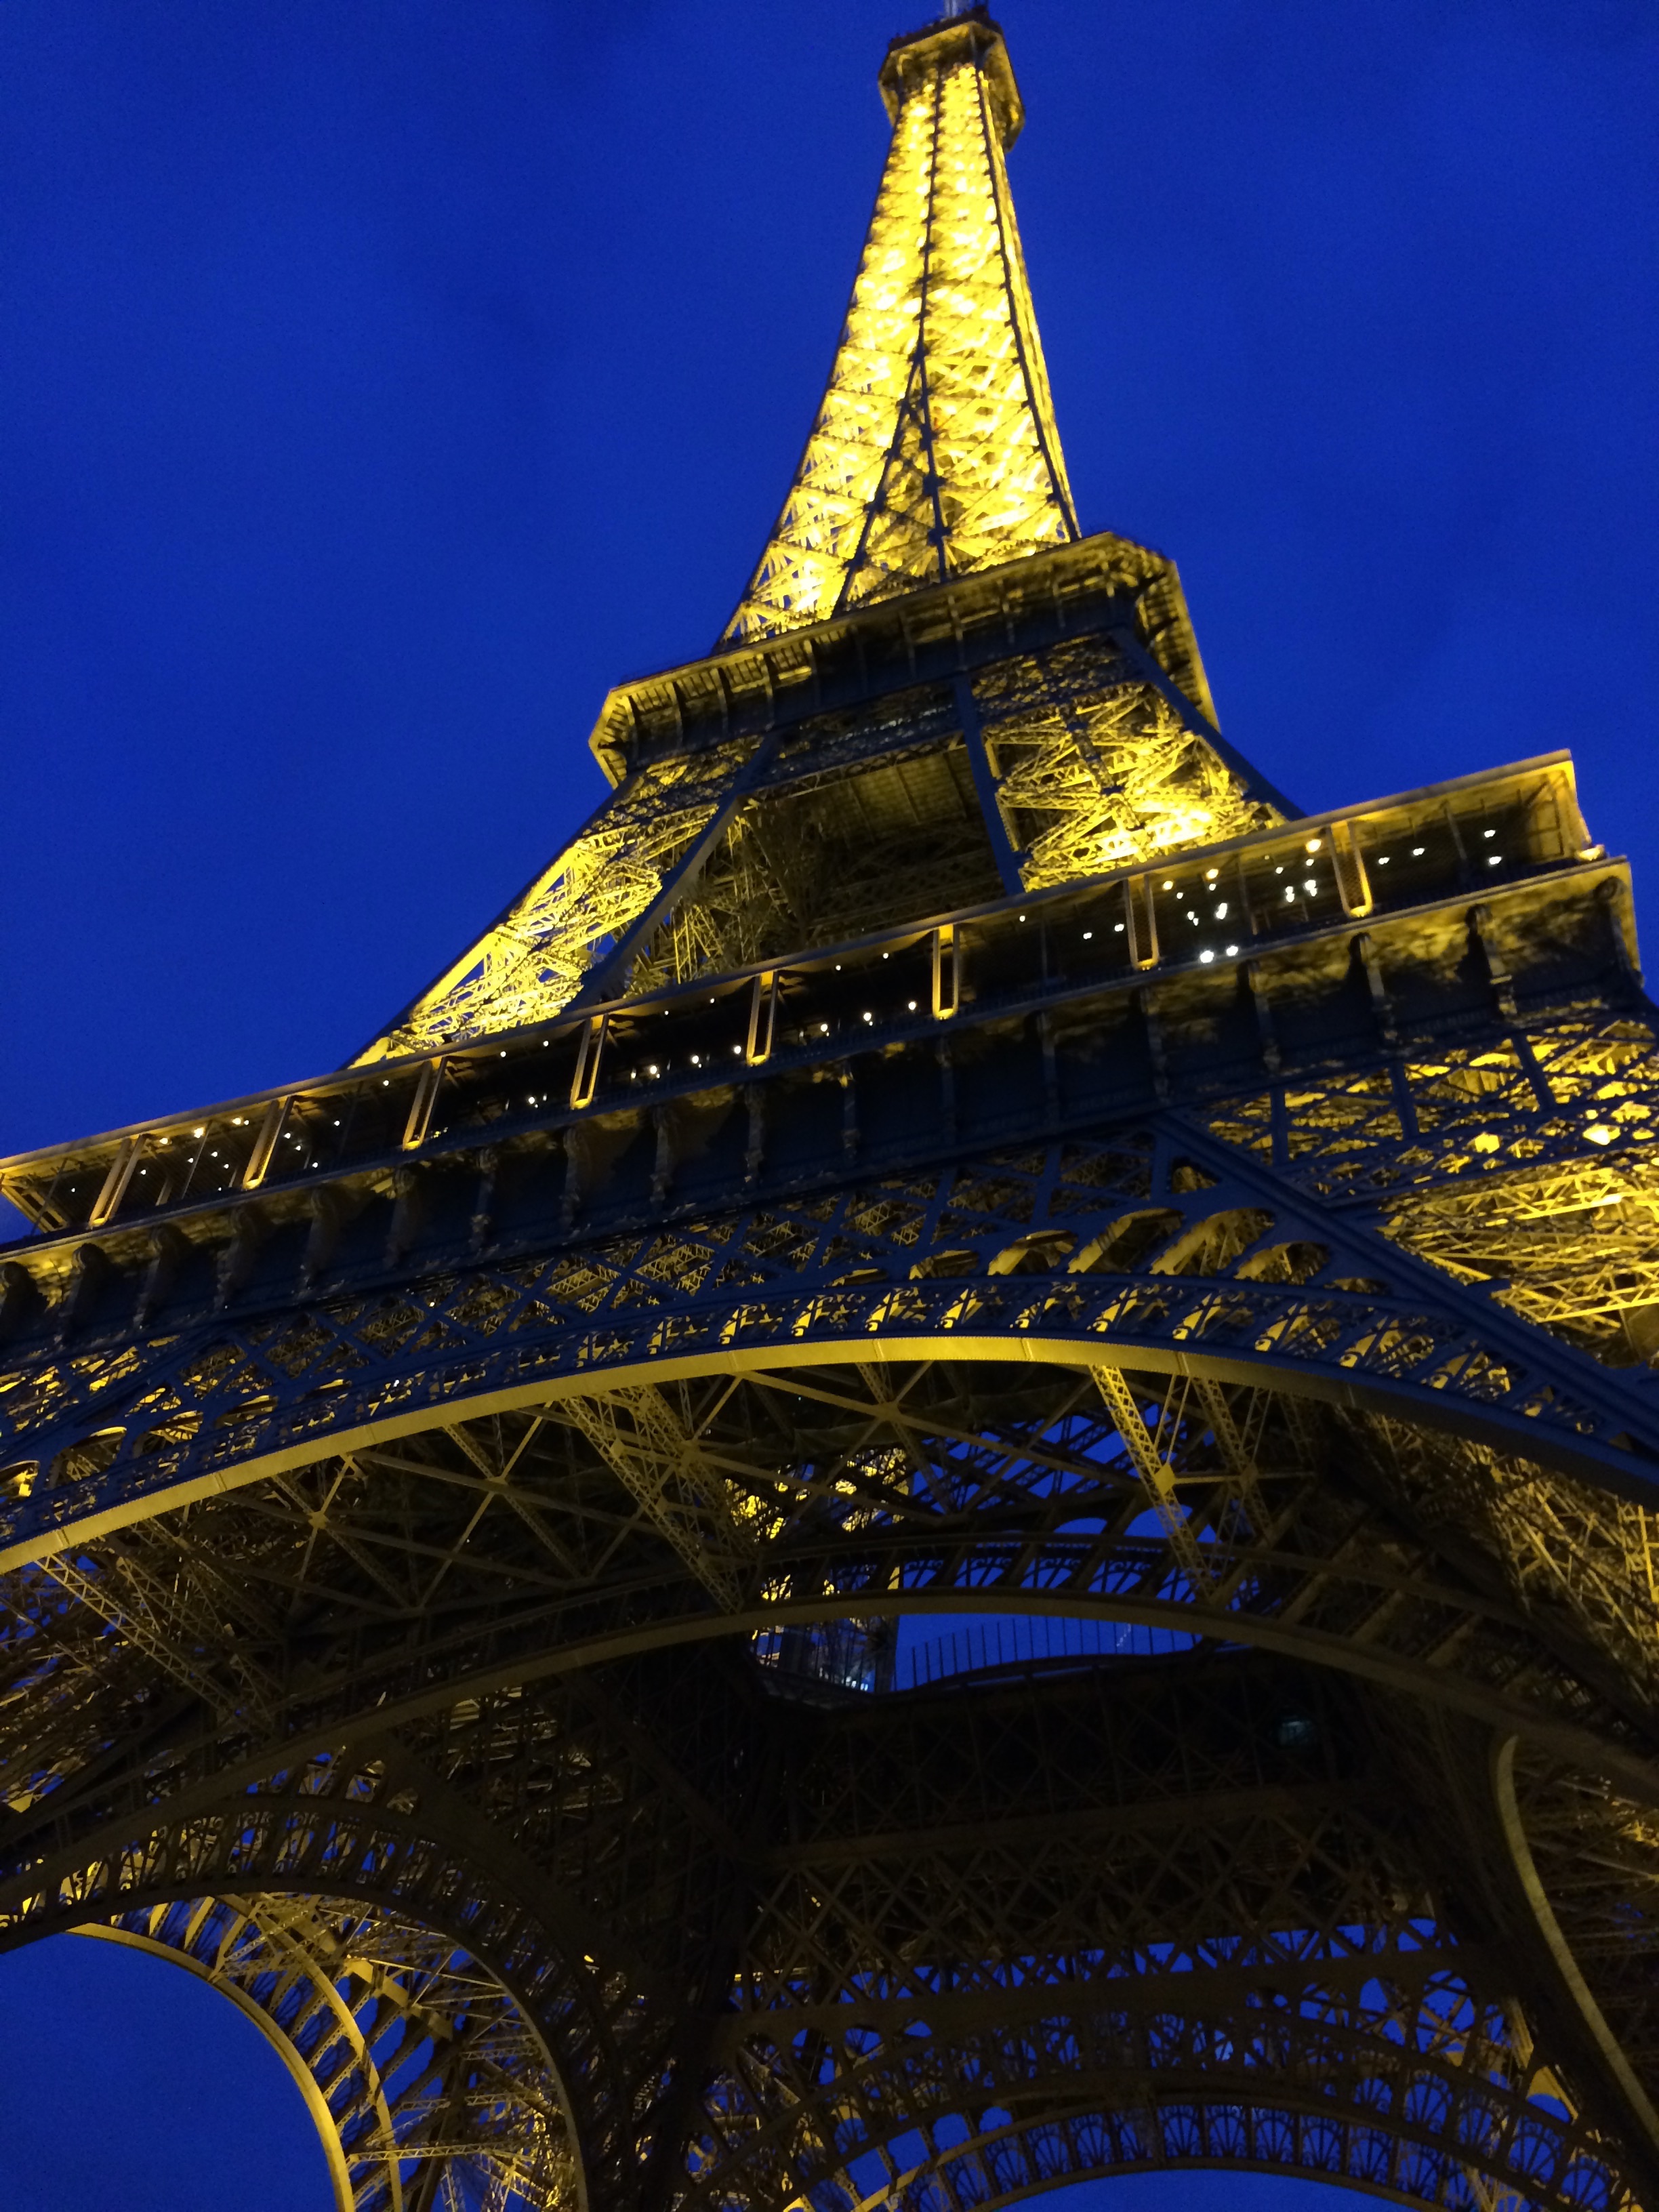
landmark, tower, night, place of worship, metropolis, evening, temple, spire, cityscape, reflection, cathedral, dome